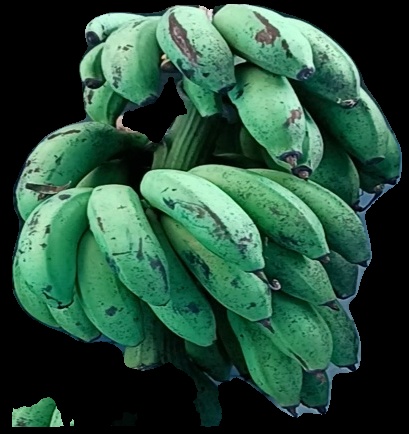
Variety: rasbale
Grade: grade2